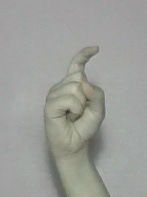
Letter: ra